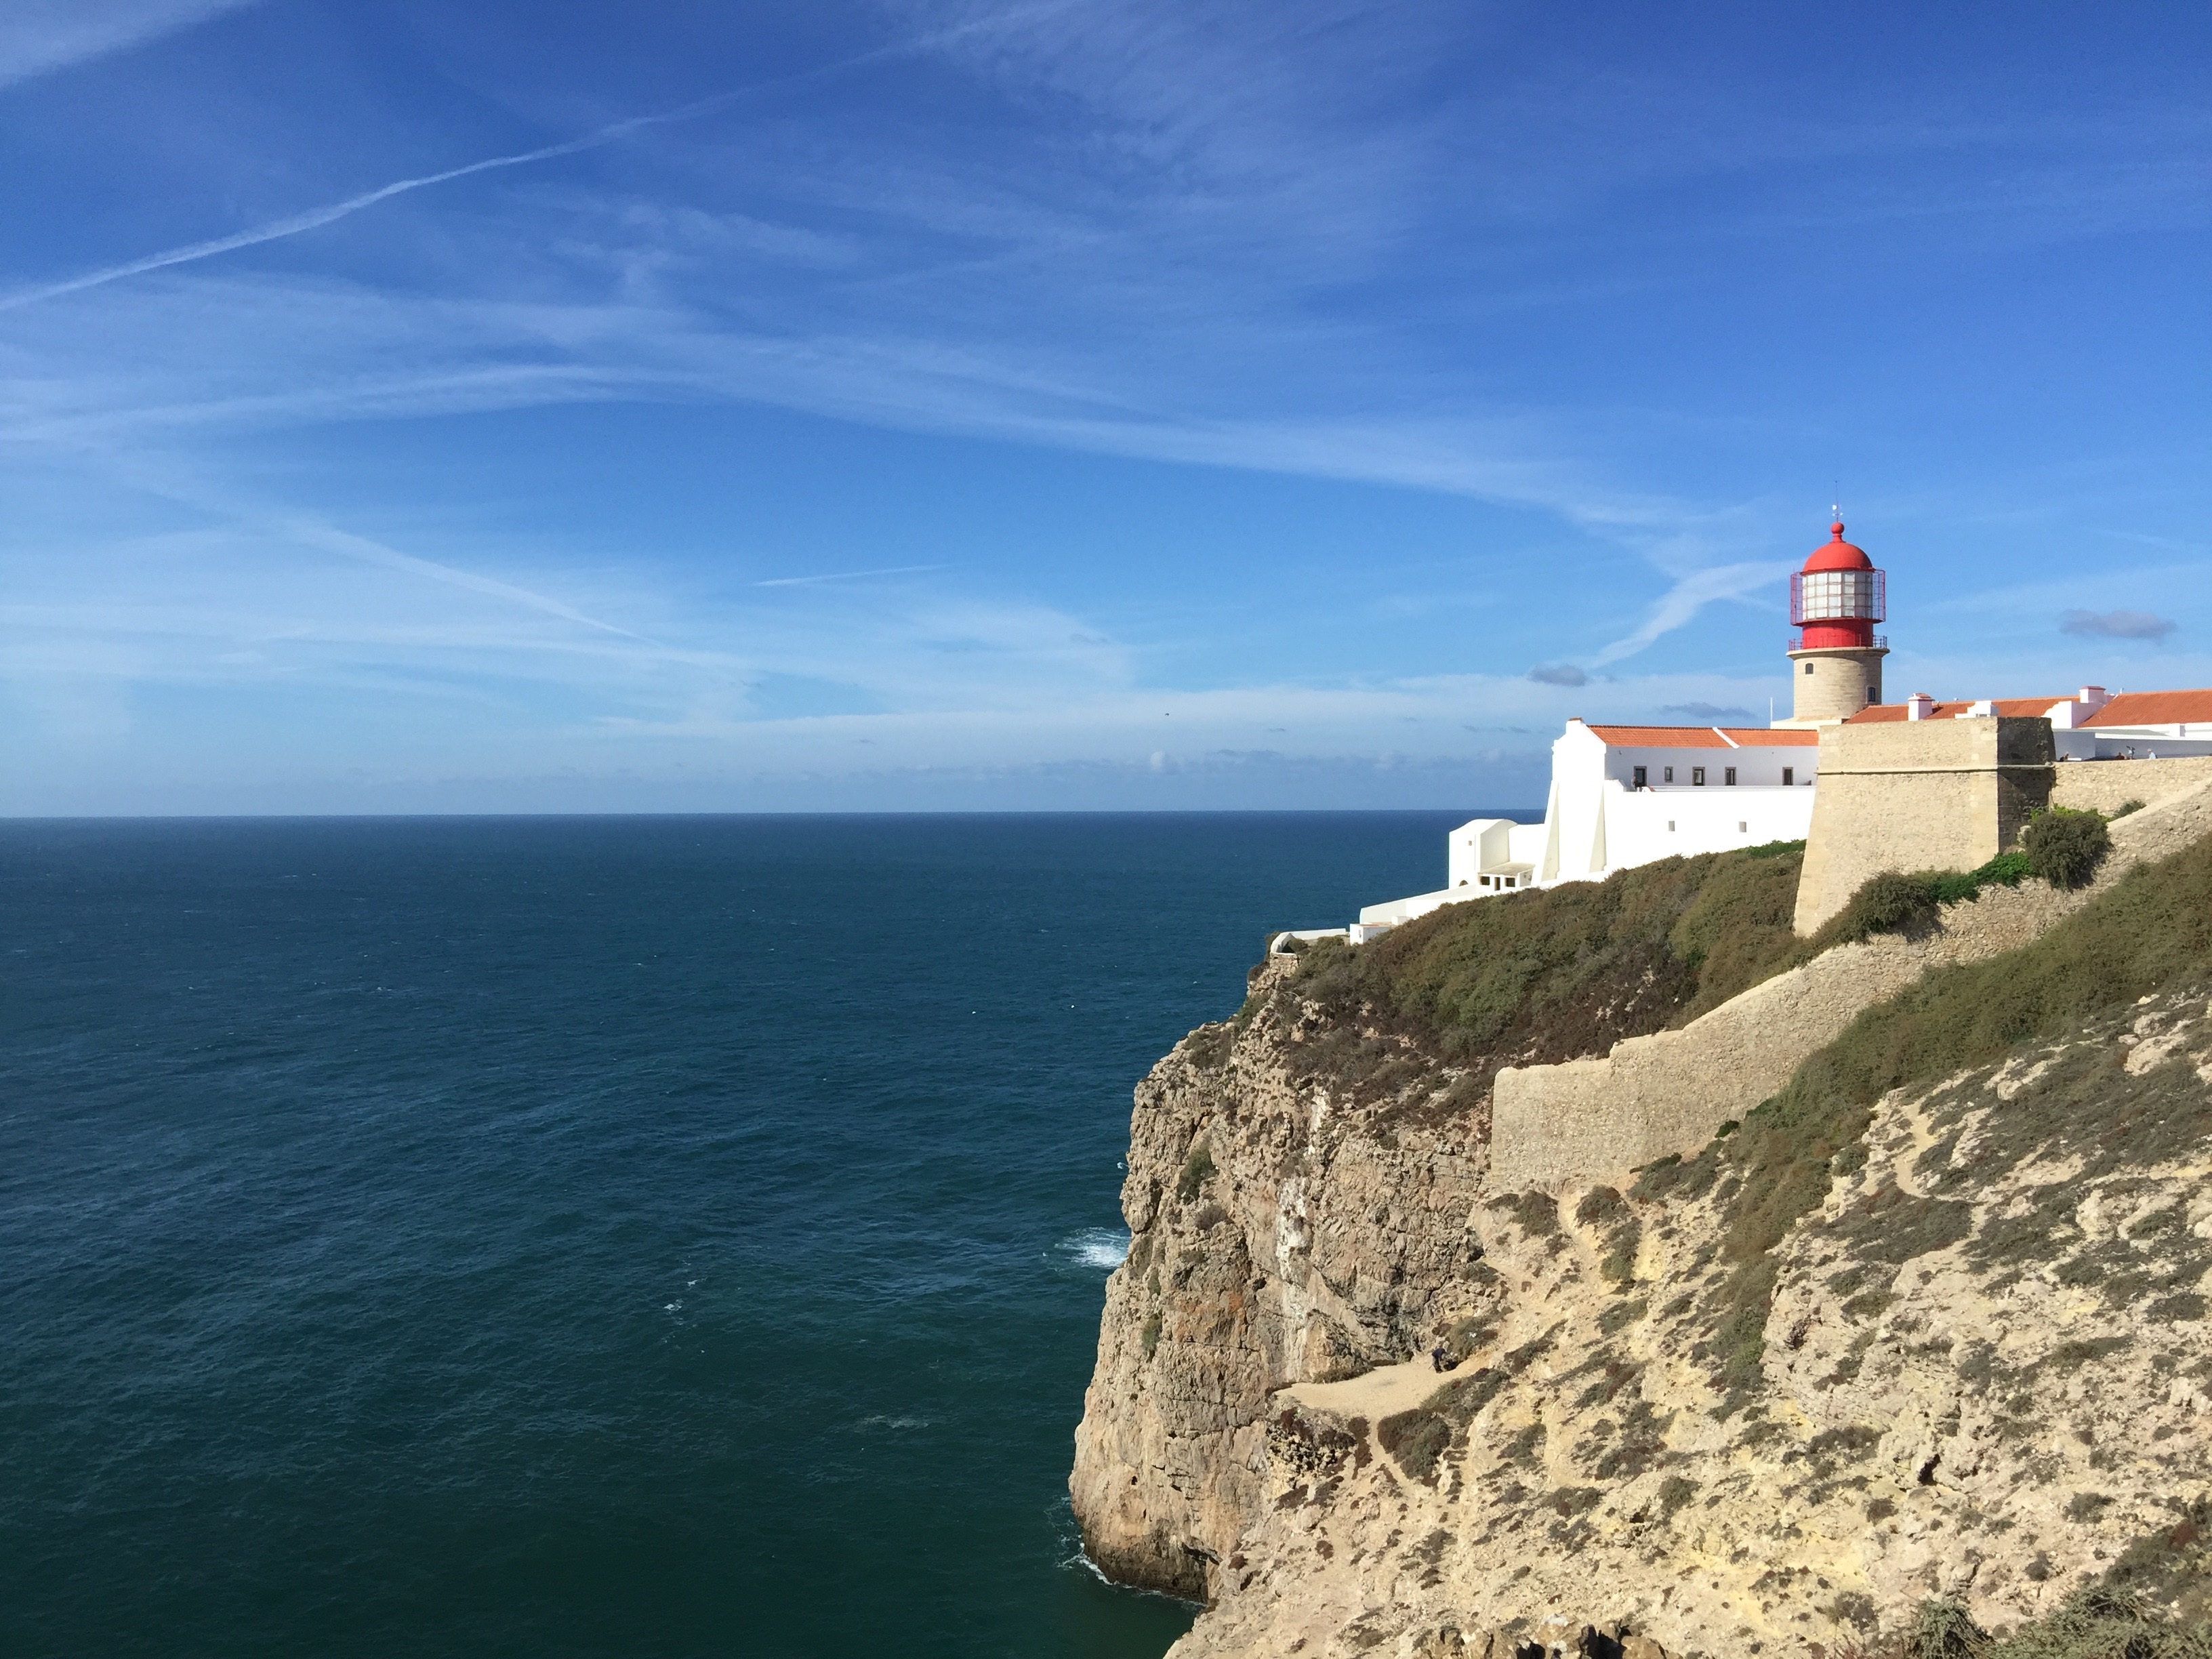
sea, coast, ocean, horizon, lighthouse, vacation, cliff, cove, tower, bay, terrain, portugal, cape, sagres, cabo de s o vicente, cape st vincent